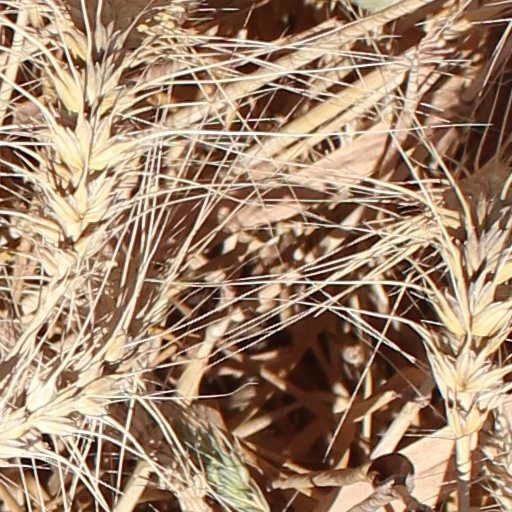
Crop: wheat